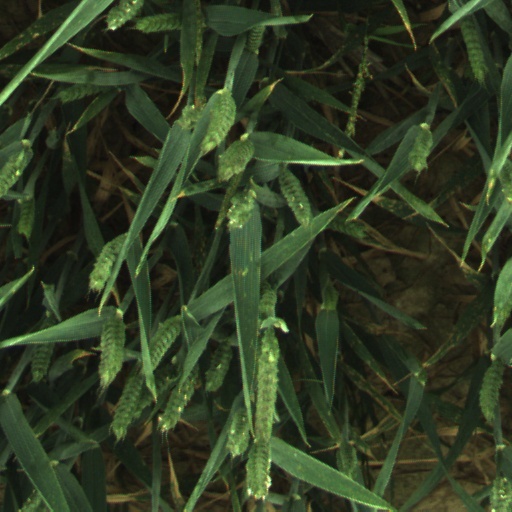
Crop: wheat